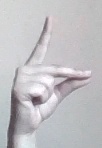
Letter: ta